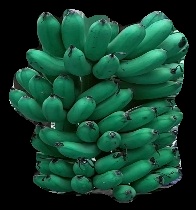
Variety: rasbale
Grade: grade1